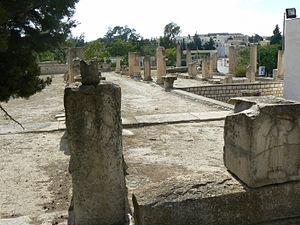
Ruines de la basilique derrière le musée de Makthar
Le musée de Makthar est un petit musée tunisien, inauguré en 1967, situé sur le site archéologique de Makthar, l'antique Mactaris. Au départ simple musée de site utilisant un bâtiment construit afin d'en faire un café sur l'emplacement d'un marabout, il se compose de trois pièces dont certains éléments sont exposés à l'extérieur au sein d'un jardin lapidaire. Par ailleurs, juste derrière le musée, se trouvent les vestiges d'une basilique.